Charles Tyrwhitt

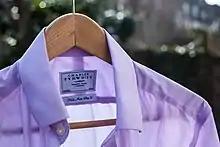
A shirt made by Charles Tyrwhitt

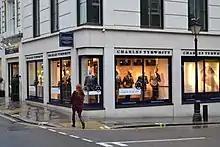
Flagship store of Charles Tyrwhitt on Jermyn Street in London

In 1986, Charles Tyrwhitt was founded as a mail order company by Wheeler while studying at the University of Bristol. The company began operating from a small space on Fulham Road, London, before expanding the business with retail and e-commerce stores. Beginning as a men's shirt maker, the offering has since expanded to include suits, shoes, knitwear, accessories and a collection of business casual wear.